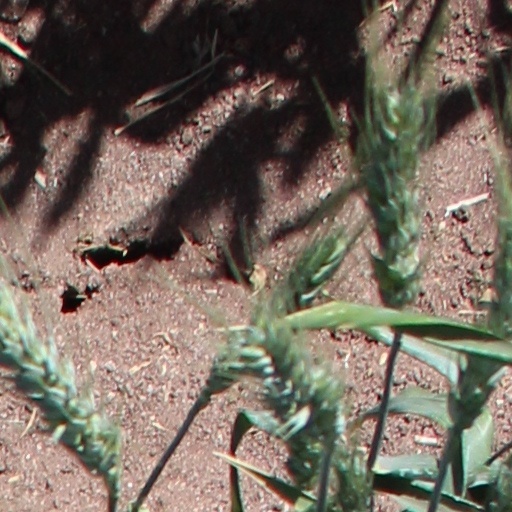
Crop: wheat